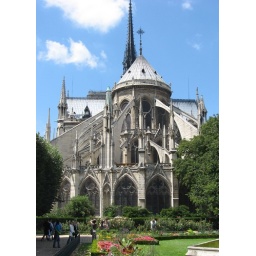
The Notre Dame de Paris was the first building in the world to use flying buttresses.